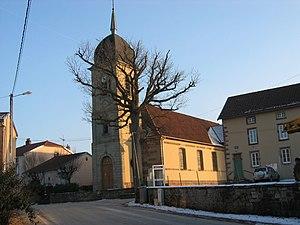
Claudon est une commune française située dans le département des Vosges, en région Grand Est.